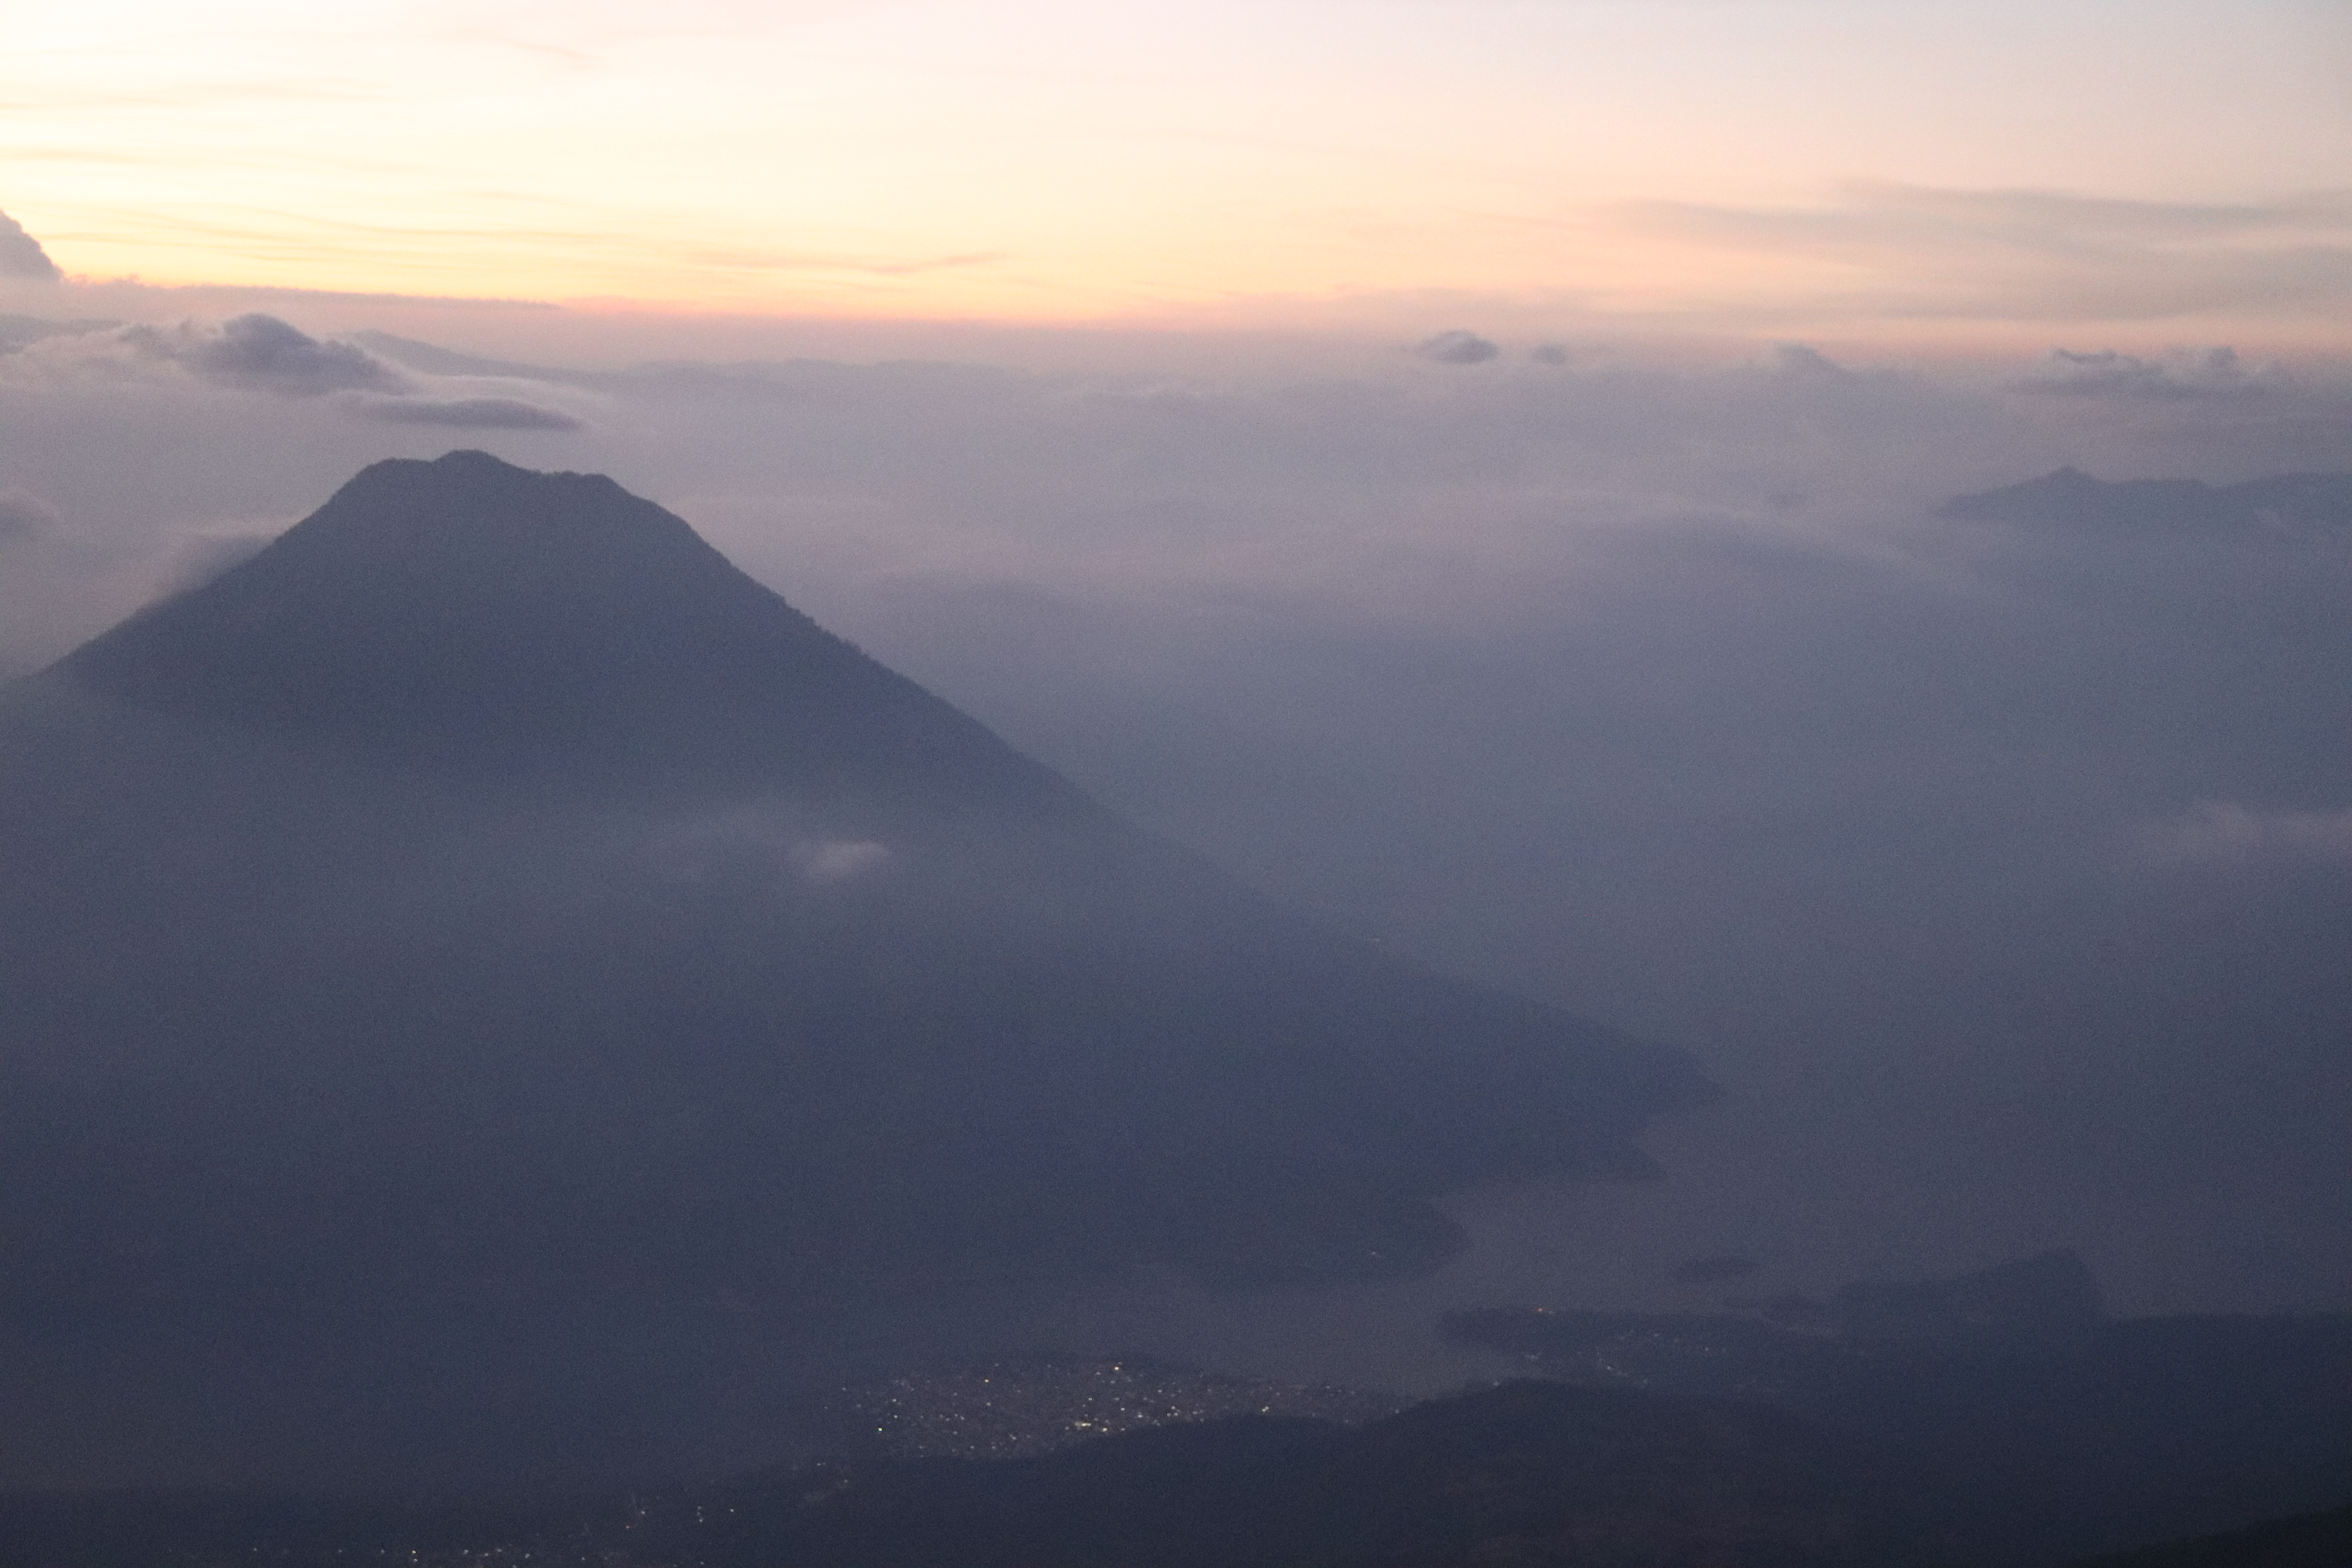
natural, sky, highland, mountainous landforms, mountain, atmospheric phenomenon, mountain range, cloud, ridge, atmosphere, morning, hill, horizon, fell, evening, mist, dusk, summit, hill station, landscape, dawn, haze, massif, sunrise, mount scenery, sunlight, valley, fog, sunset, alps